Samuel Merritt

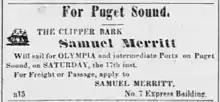
Ad in "Daily Alta California" (Nov 1855). His namesake bark, "Samuel Merritt" (130 feet long, 28 feet beam, 333 tons) was built in Bath, Maine, for his lumber trade.

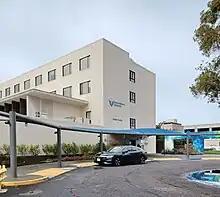
Samuel Merritt University

He went back to Bath, Maine, a center for shipbuilding, to visit family in 1853, and commissioned two new barks (including his namesake, "Samuel Merritt", 1855), built to his model designed specifically for the coastal lumber trade. When he was called back to Bath, Maine, in 1862 to settle his brother Issac's estate, he contracted for three more sailing ships ("Deacon", 1863; "Vidette", 1865; "Oakland", 1865), all built to his design for trading. After running each ship for a handsome profit, he sold them at prices greater than their costs.